Bhadro

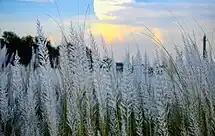
Kans Grass, locally known as Kashful, in the backdrop of clear blue sky signals the arrival of Bhadro in Bangladesh

Bhadro ( "Bhadrô") is the fifth month in the Bengali calendar. Bhadro marks the beginning of autumn. According to the modified calendar developed by the Bangla Academy, the month of Bhadro has 31 days from 18 August to 17 September in Bangladesh.